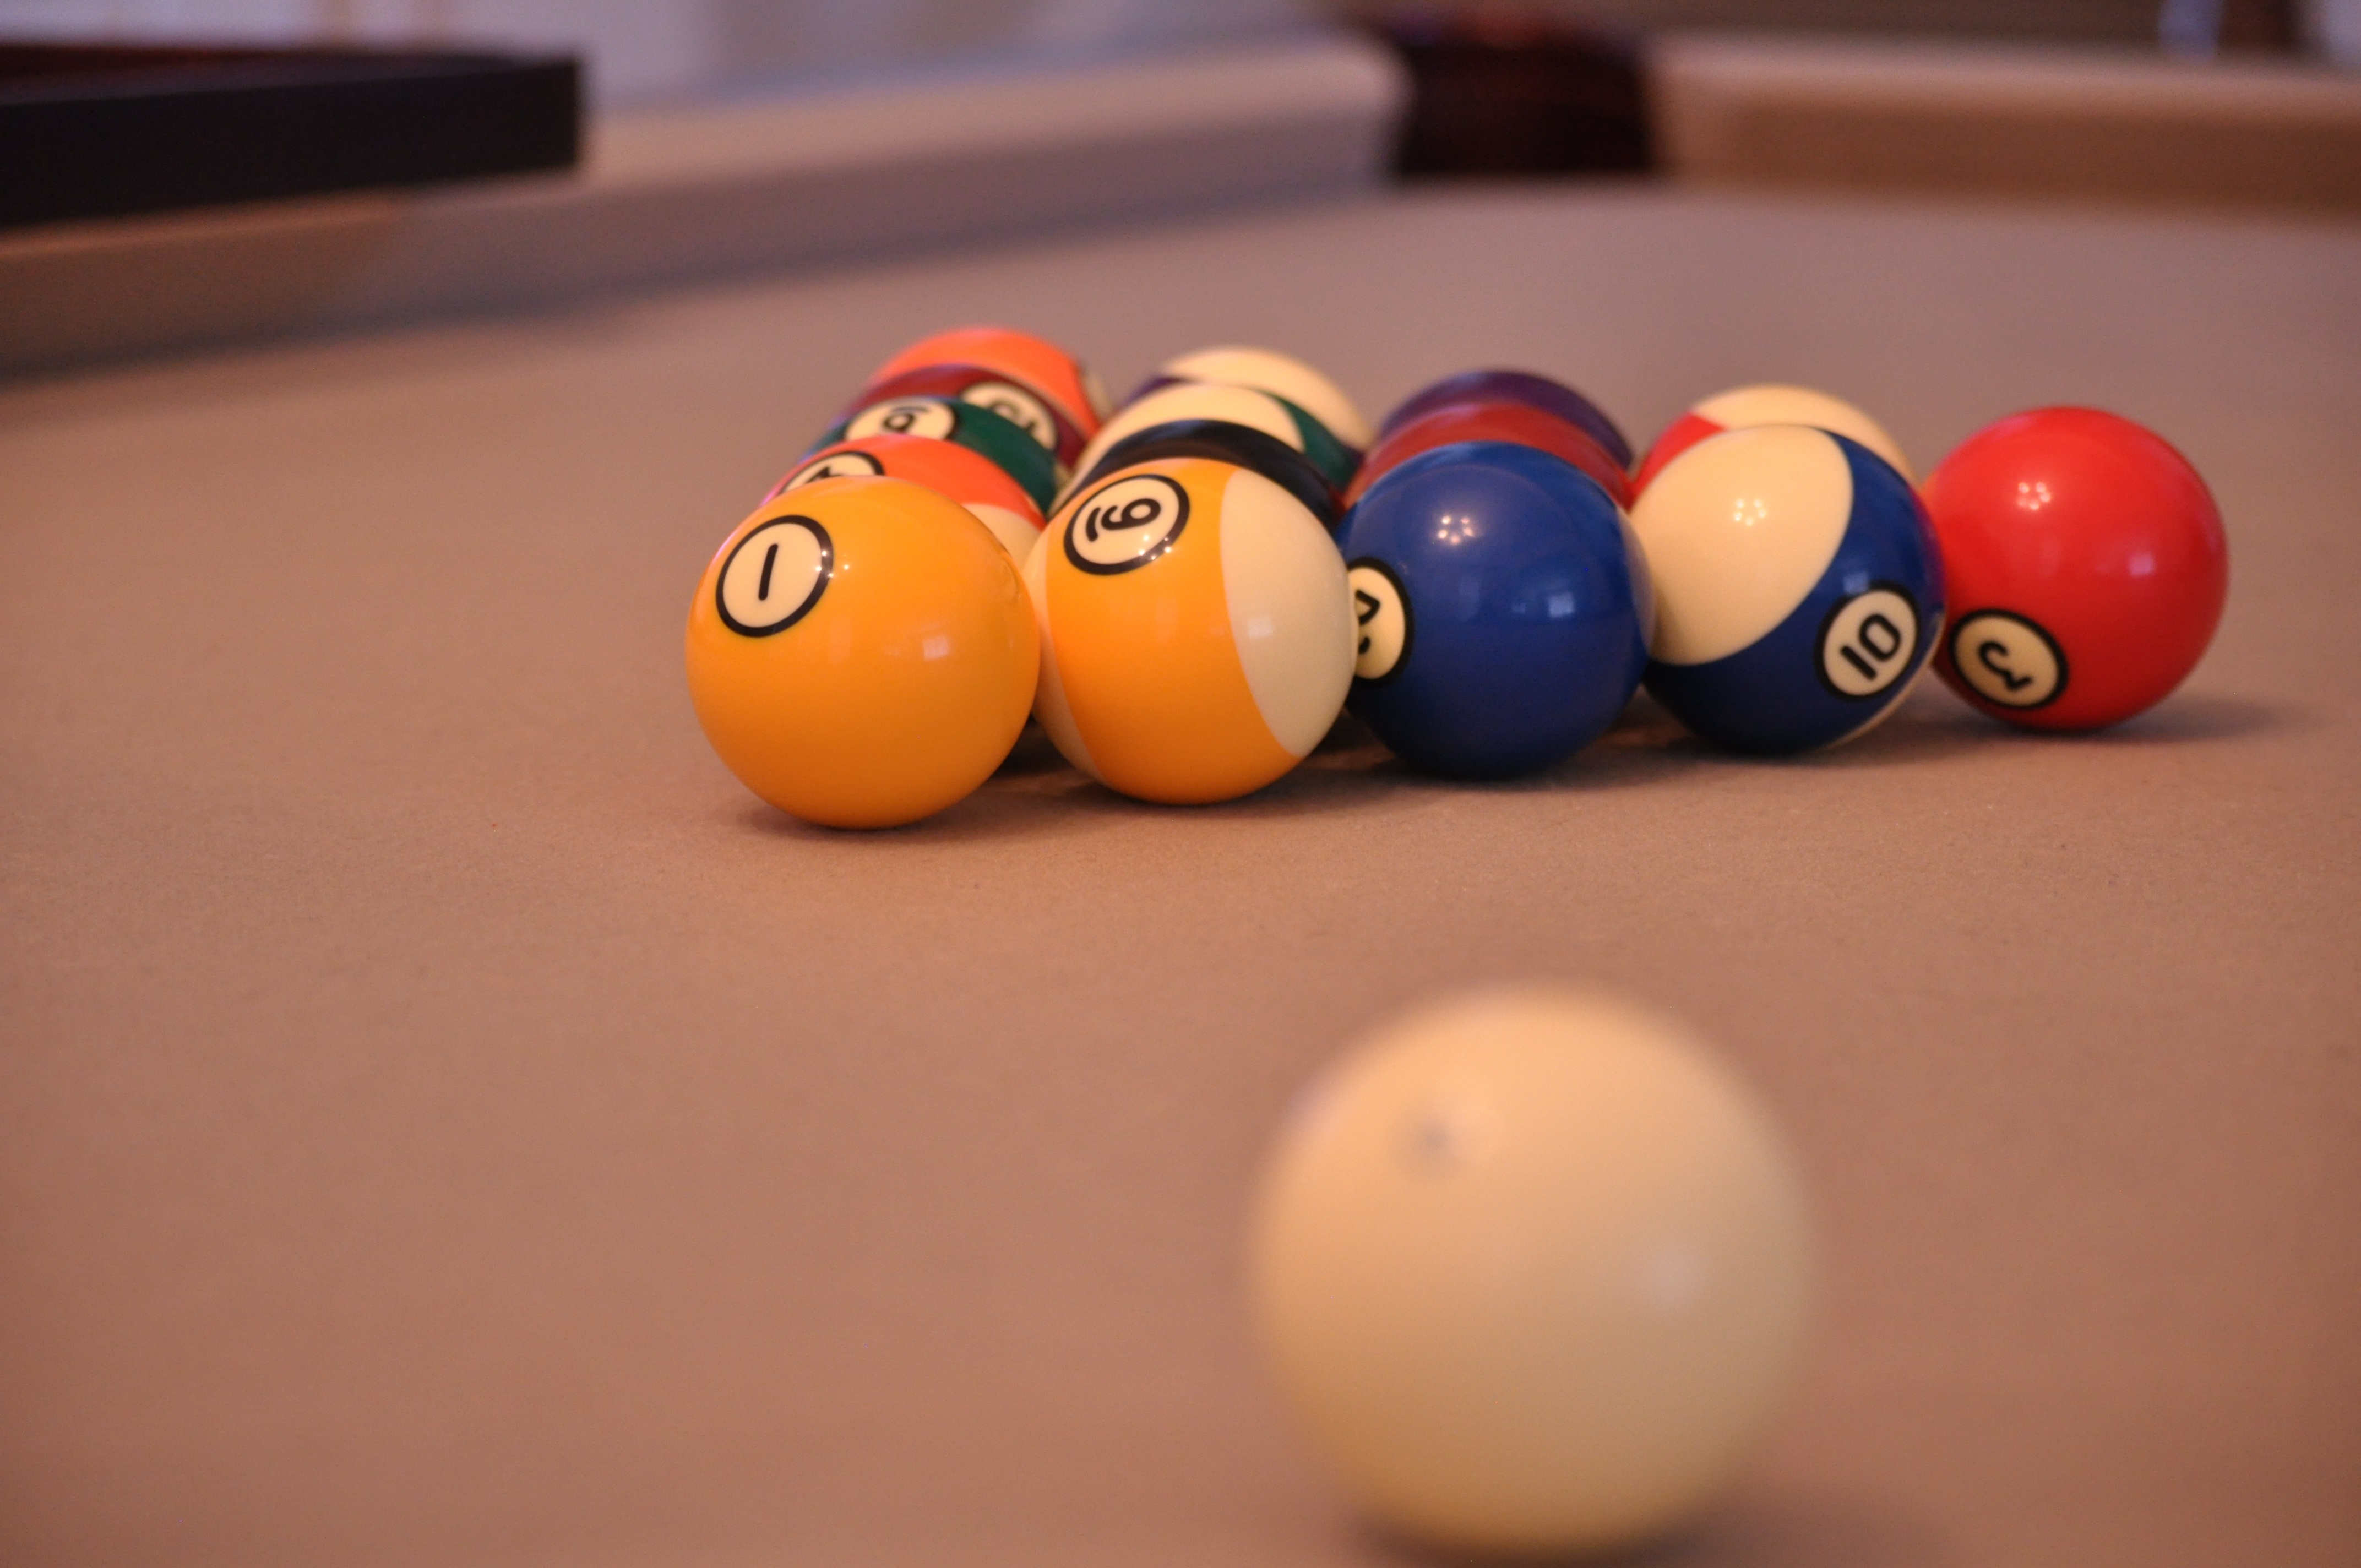
recreation, pool, playing, pool table, sports equipment, sports, ball, games, macro photography, billiard, pool game, billiard ball, pocket billiards, eight ball, indoor games and sports, cue sports, carom billiards, english billiards, nine ball